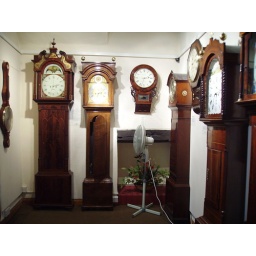
Lots of clocks in the red house